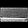
Label: Bag